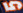
Number: 5